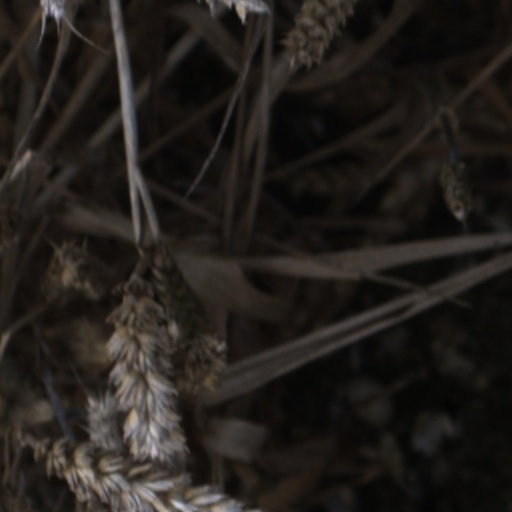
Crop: wheat